Punakha Dzong

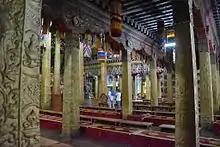
Punakha Dzong (interior view)

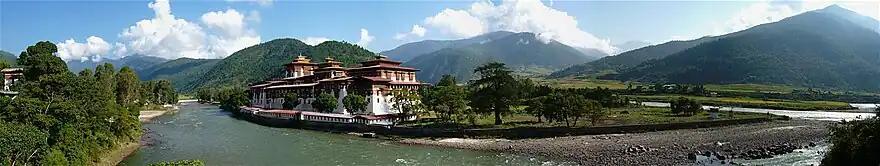
A panoramic view of the Punakha Dzong, the old capital of Bhutan, at the confluence of Pho Chu and Mo Chu rivers

Administrative offices of the dzong, a very large, white-washed stupa and a bodhi tree are located in the first courtyard. Also seen in the same courtyard, on the far left, are a mound of stones and a chapel dedicated to the queen of the nāgas. The residential quarters of monks are located in the second courtyard, with the "utse" intervening in between the first and the second courtyards. There are two historic halls in this courtyard; one of Ugyen Wangchuck, who subsequently became the King and another hall where the King was decorated in 1905 with the Order of the Knight Commander of the Indian Empire by John Claude White. The third courtyard is at the southernmost end of the dzong where the remains of Pema Lingpa and Ngawang Namgyal are preserved. Machey Lakhang ('machey' literally means "sacred embalmed body") in the third courtyard has the well preserved embalmed body of Zhabdrung. This Lakhang was rebuilt in 1995. The casket containing the embalmed body is not opened at all. However, the place is visited by the King and the Je Khenpo mainly to seek blessings before assuming their offices.